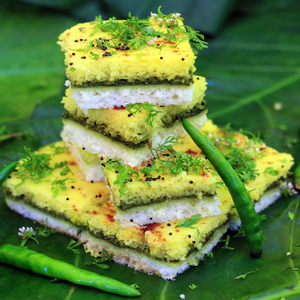
Dish: dhokla